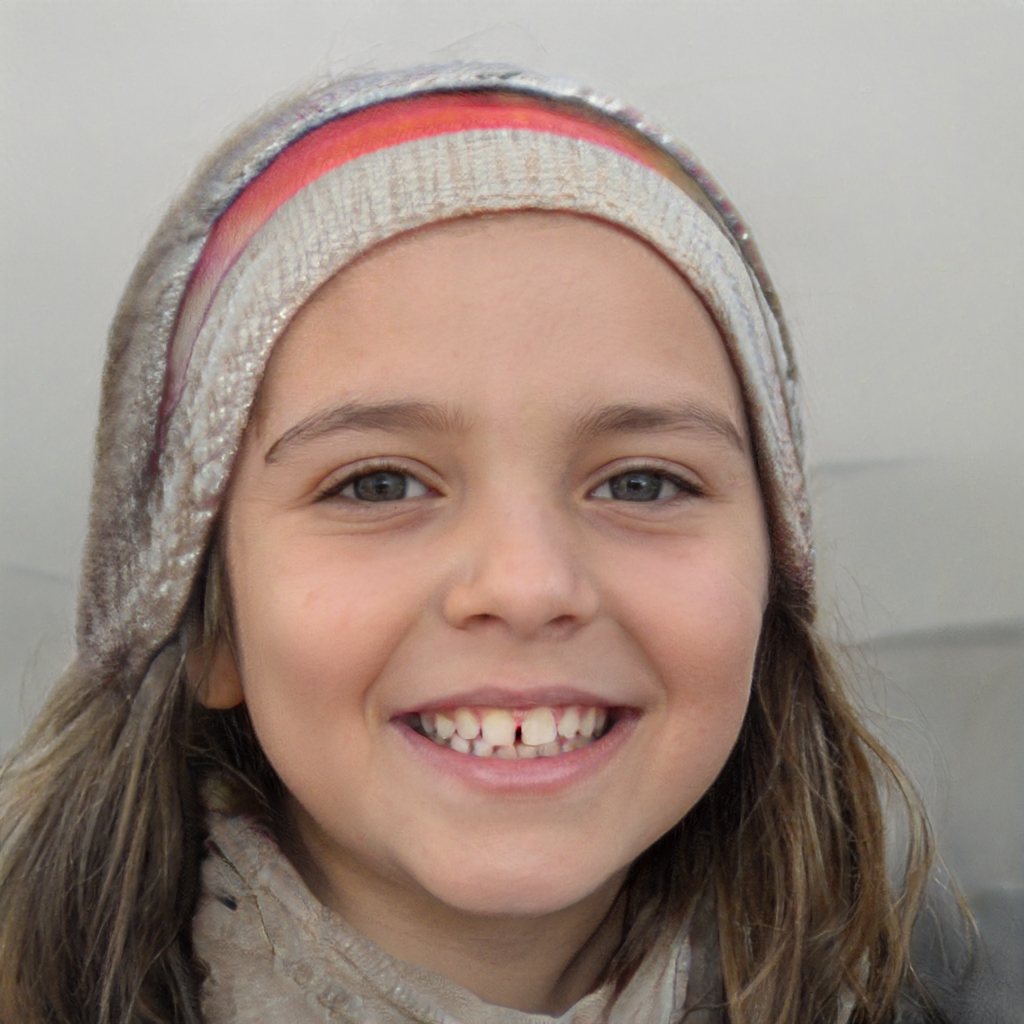
Label: Colored